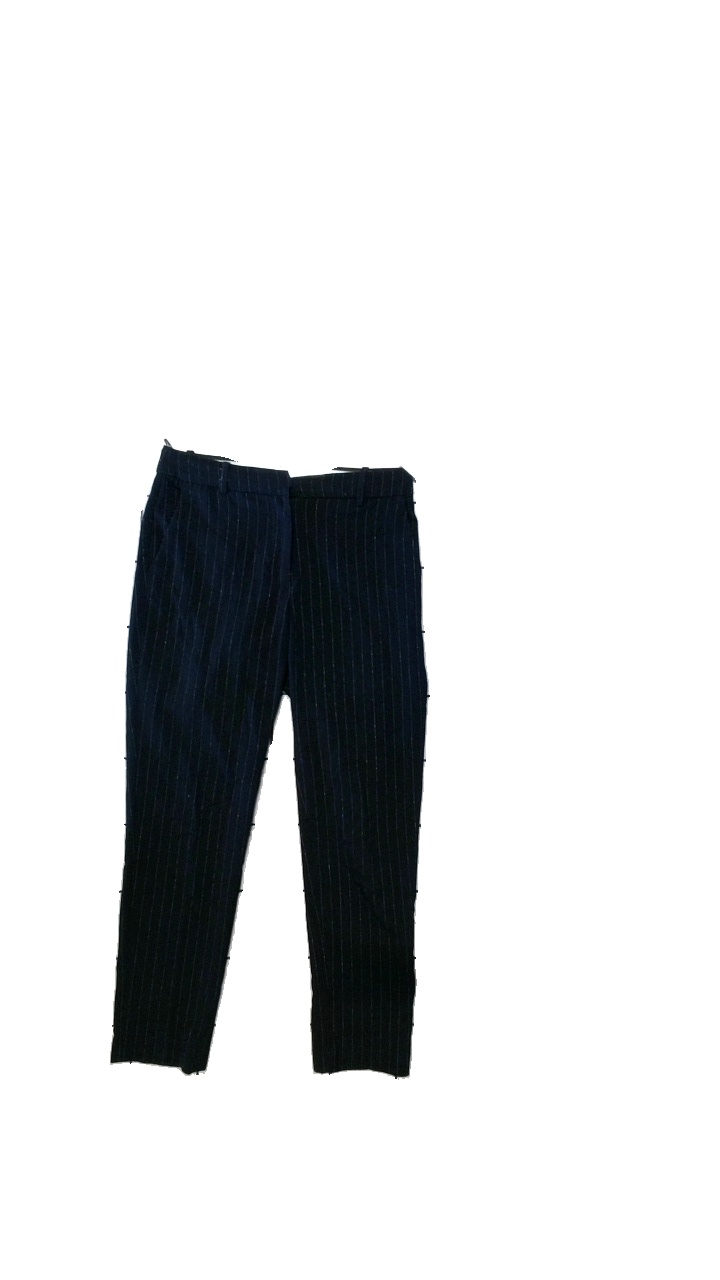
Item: Trousers (Ladies)
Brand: H&m
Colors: Blue
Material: Shell 63% polyester, 33% viscose, 3% elastane 1% metallised fibre. Inner pocket 100% polyester
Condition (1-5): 4
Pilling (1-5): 3
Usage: Reuse
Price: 50-100